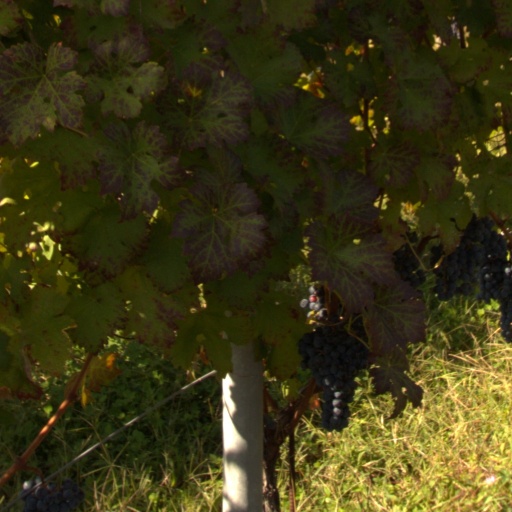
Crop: grape